Years of Lead (Italy)

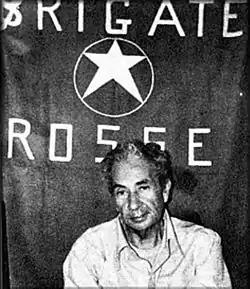
Aldo Moro, photographed during his kidnapping by the Red Brigades

On 17 May 1972, police officer Luigi Calabresi, a recipient of the gold medal of the Italian Republic for civil valour, was killed in Milan. Authorities initially focused on suspects in "Lotta Continua"; then it was assumed that Calabresi had been killed by neo-fascist organizations, bringing about the arrest of two neo-fascist activists, Gianni Nardi and Bruno Stefano, along with German Gudrun Kiess, in 1974. They were ultimately released. Sixteen years later, Adriano Sofri, Giorgio Petrostefani, Ovidio Bompressi, and Leonardo Marino were arrested in Milan following Marino's confession to the murder. Their trial finally established their guilt in organising and carrying out the assassination.